Saxony

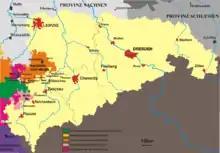
The Kingdom of Saxony after the Congress of Vienna

In 1806, French Emperor Napoleon abolished the Holy Roman Empire and established the Electorate of Saxony as a kingdom in exchange for military support. The Elector Frederick Augustus III accordingly became King Frederick Augustus I of Saxony. Frederick Augustus remained loyal to Napoleon during the wars that swept Europe in the following years; he was taken prisoner and his territories were declared forfeit by the allies in 1813, after the defeat of Napoleon. Prussia intended the annexation of Saxony but the opposition of Austria, France, and the United Kingdom to this plan resulted in the restoration of Frederick Augustus to his throne at the Congress of Vienna although he was forced to cede the northern part of the kingdom to Prussia, which led to the loss of nearly 60% of the Saxon territory, and 40% of its population. Most of these lands were merged with the Duchy of Magdeburg, the Altmark and some smaller territories to become the Prussian Province of Saxony, a predecessor of the modern state of Saxony-Anhalt. Lower Lusatia and part of the former Saxe-Wittenberg territory became part of the Province of Brandenburg and the northeastern part of Upper Lusatia became part of the Province of Silesia. The rump Kingdom of Saxony had roughly the same extent as the present state, albeit slightly smaller.